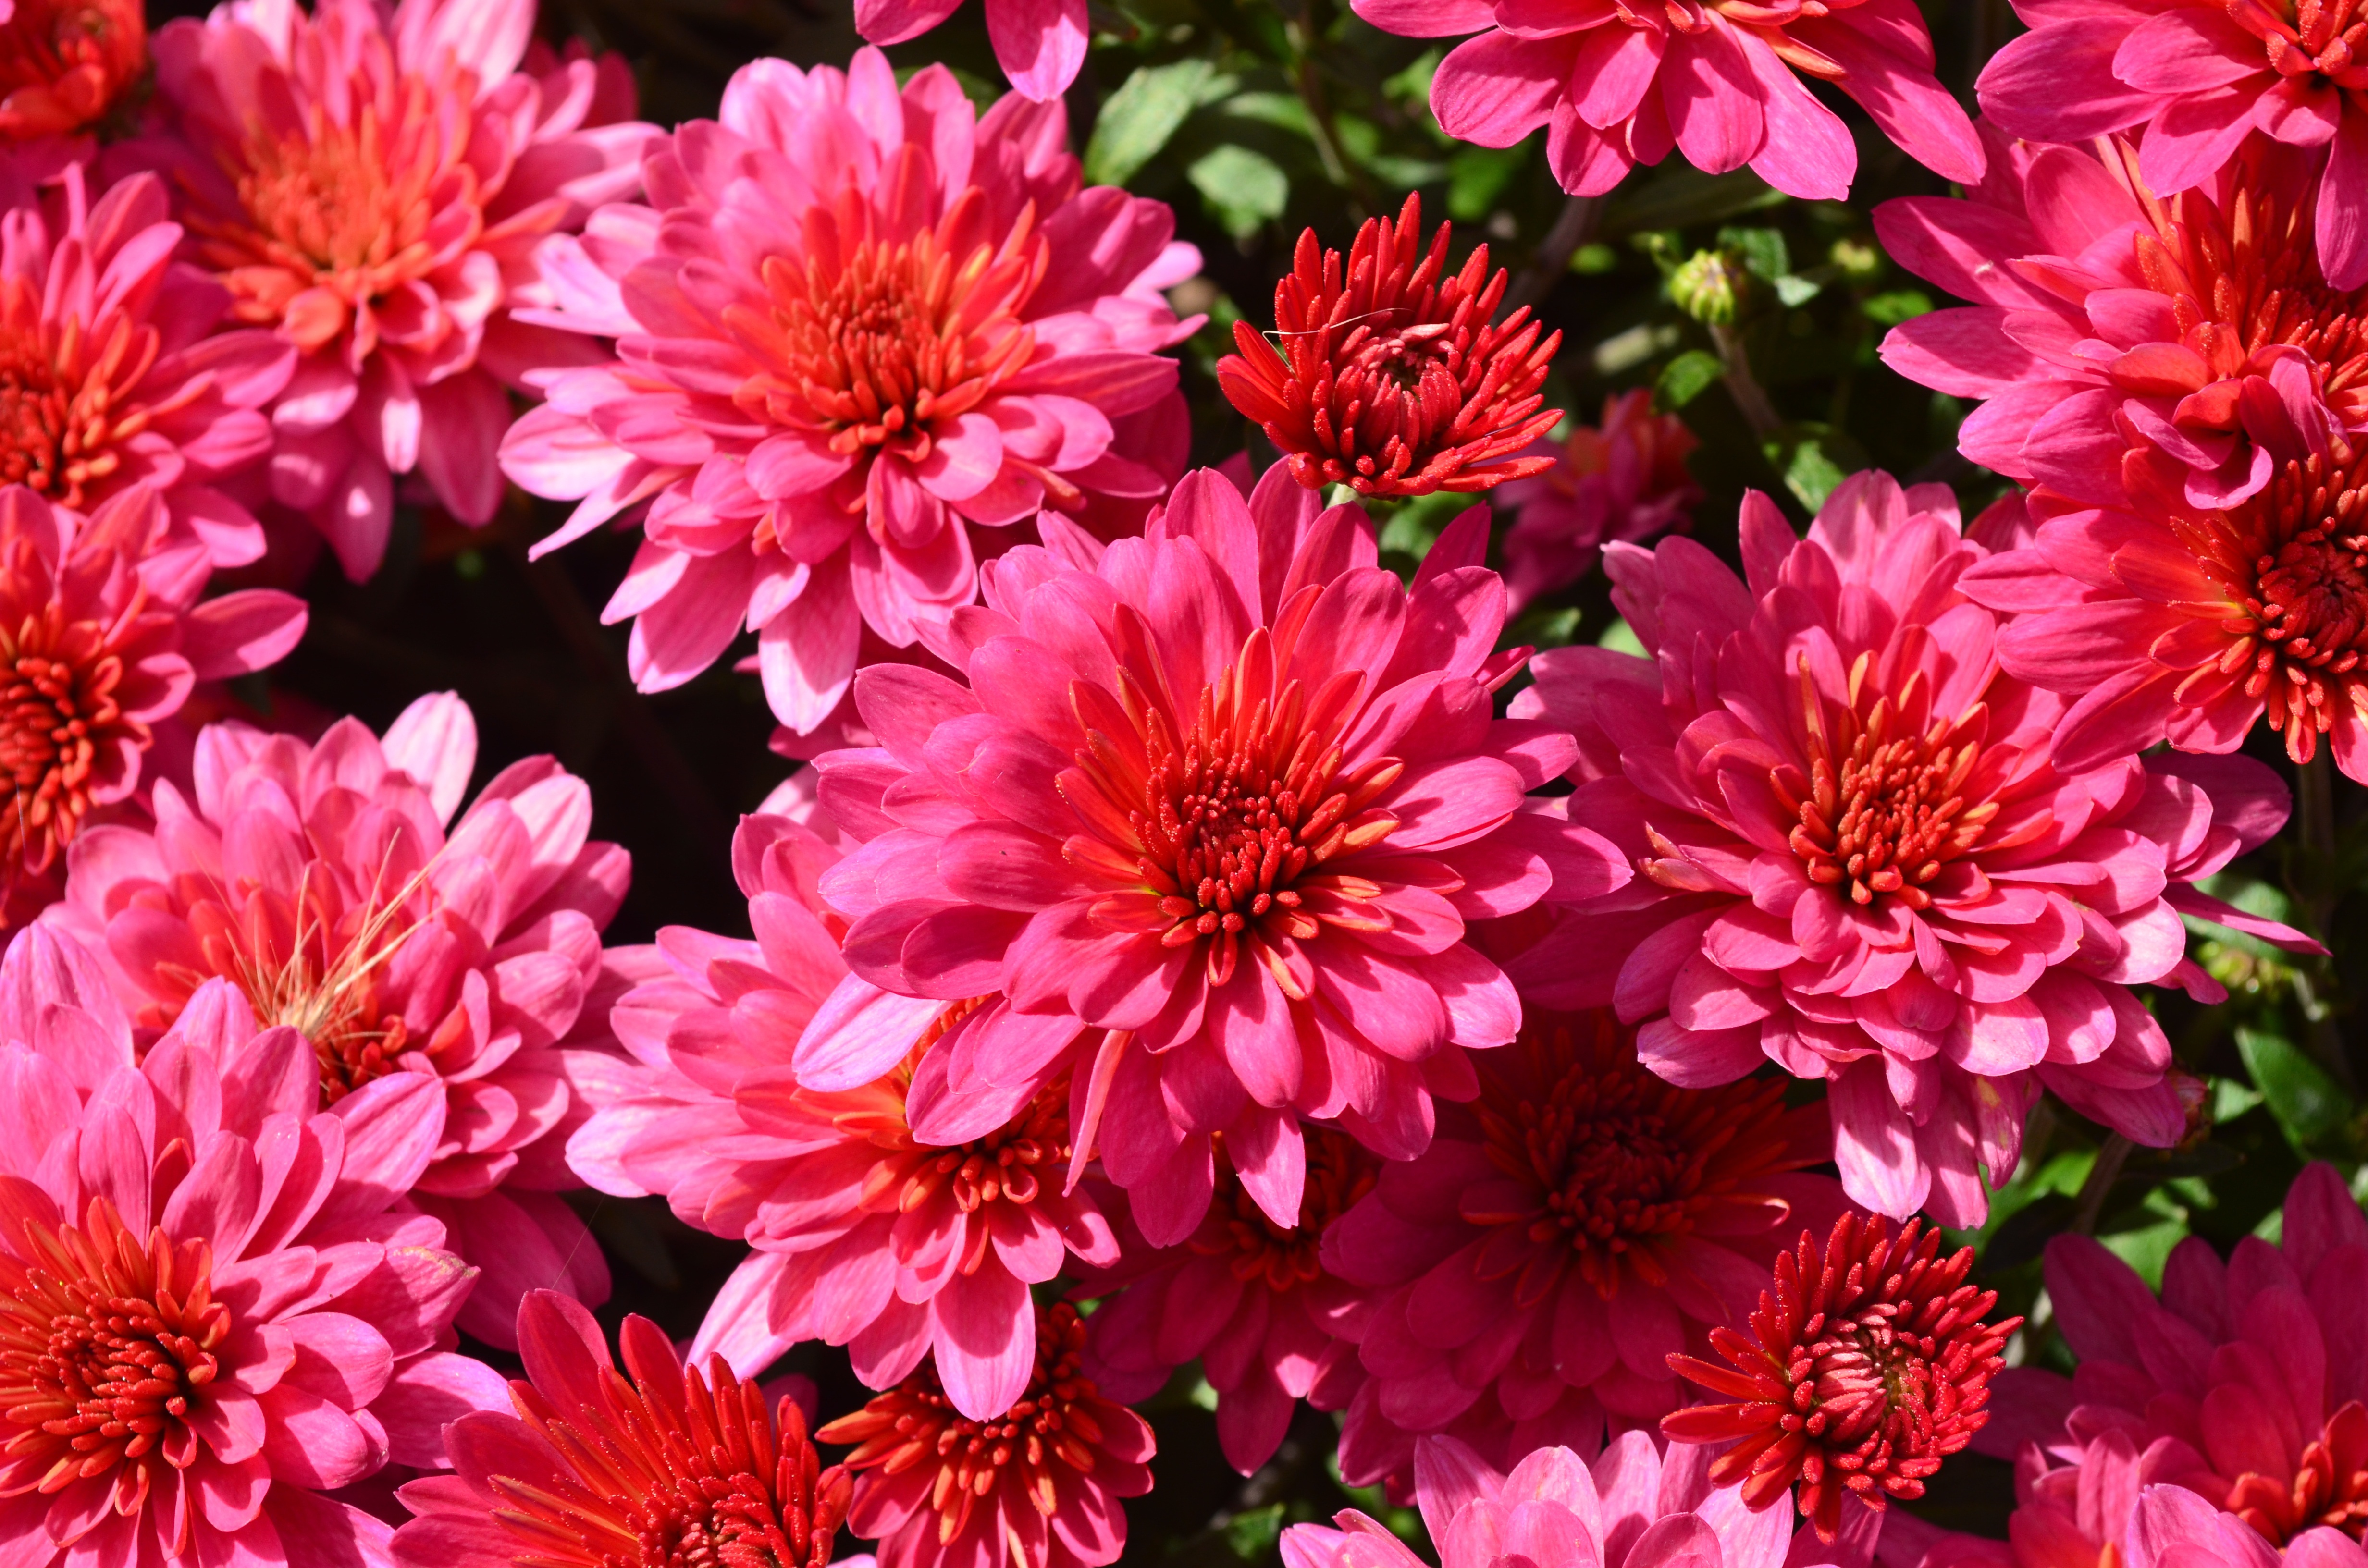
nature, blossom, growth, plant, flower, petal, bloom, spring, green, color, macro, natural, fresh, blooming, colorful, garden, pink, close, close up, dahlia, gardening, bright, delicate, pink flowers, flowering plant, daisy family, asterales, annual plant, land plant, chrysanths